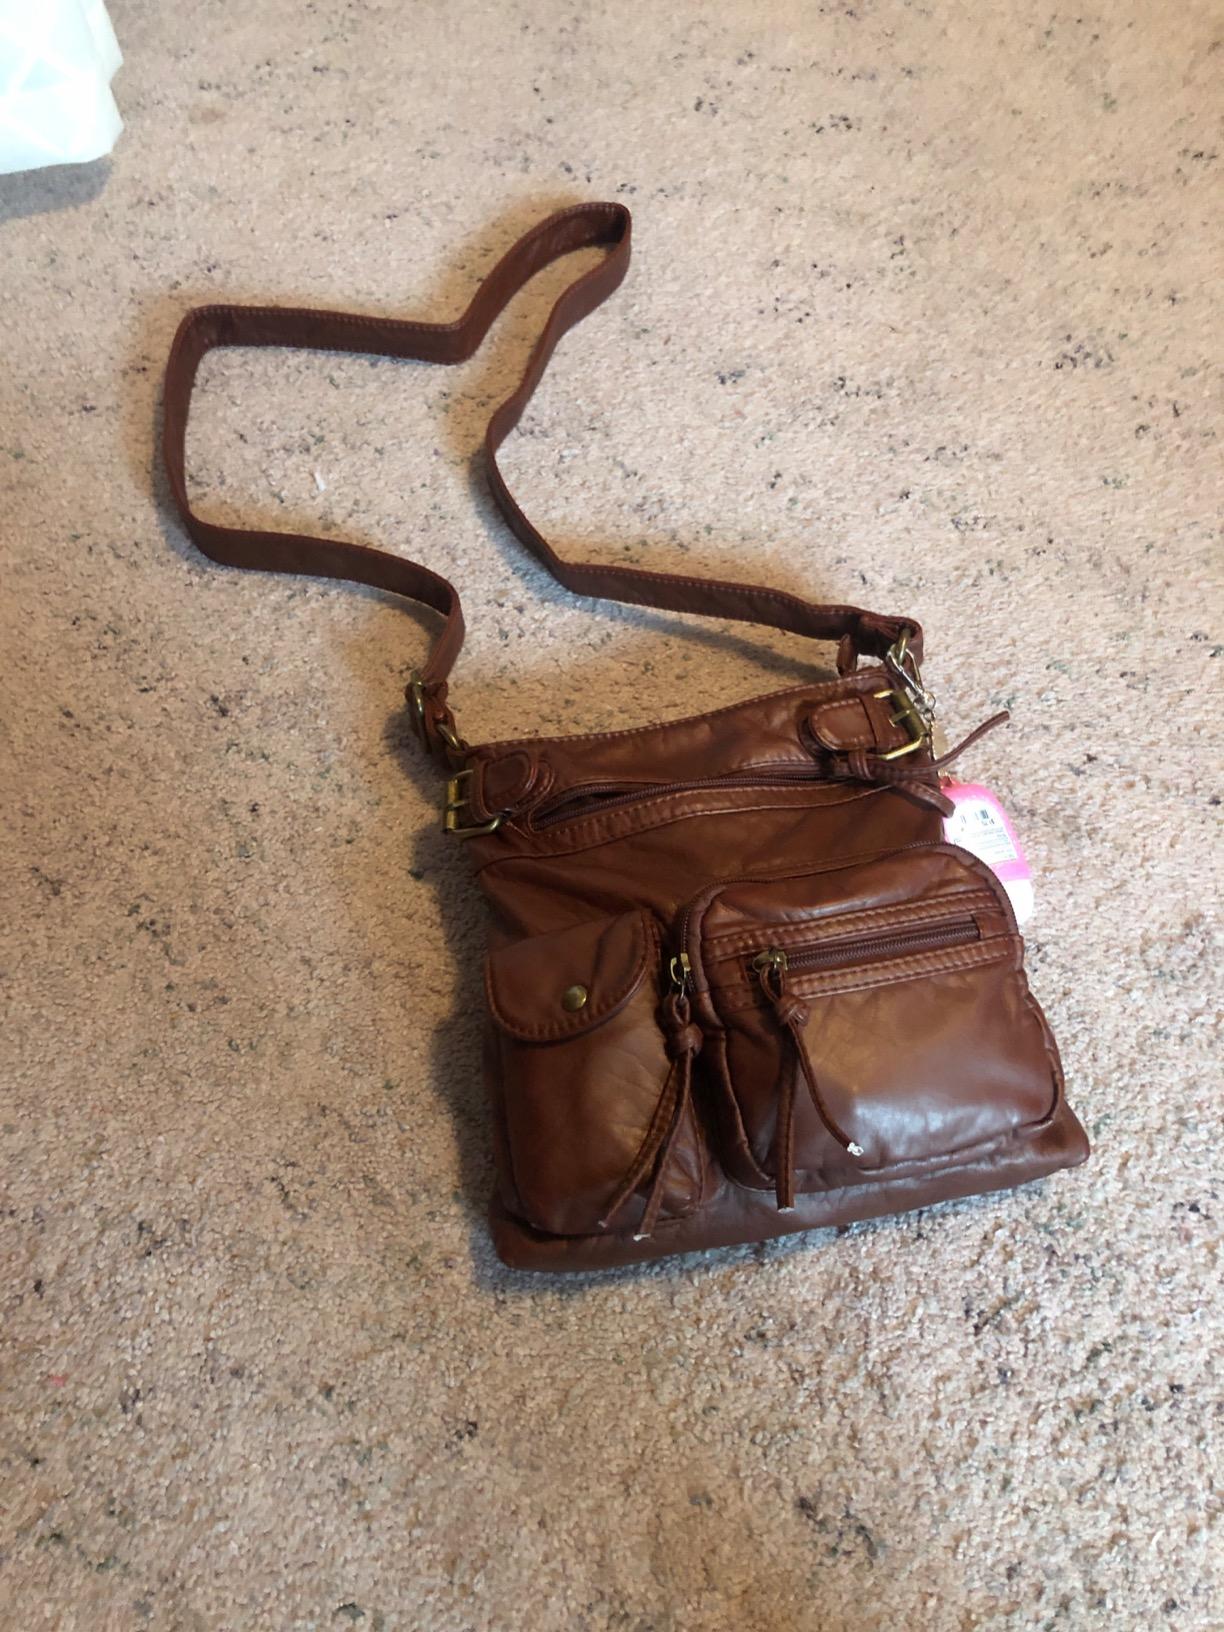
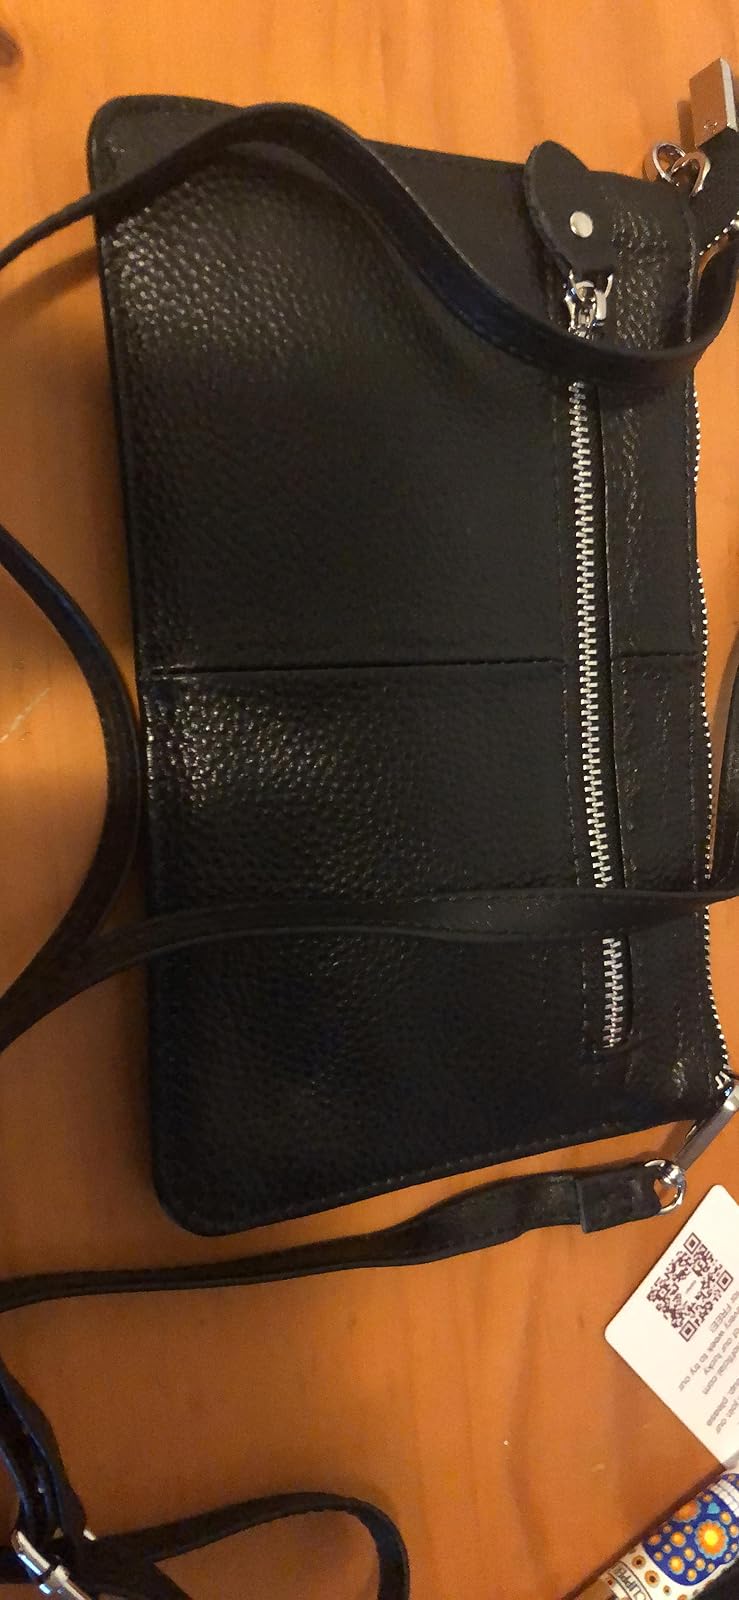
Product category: accessories_handbag
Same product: no